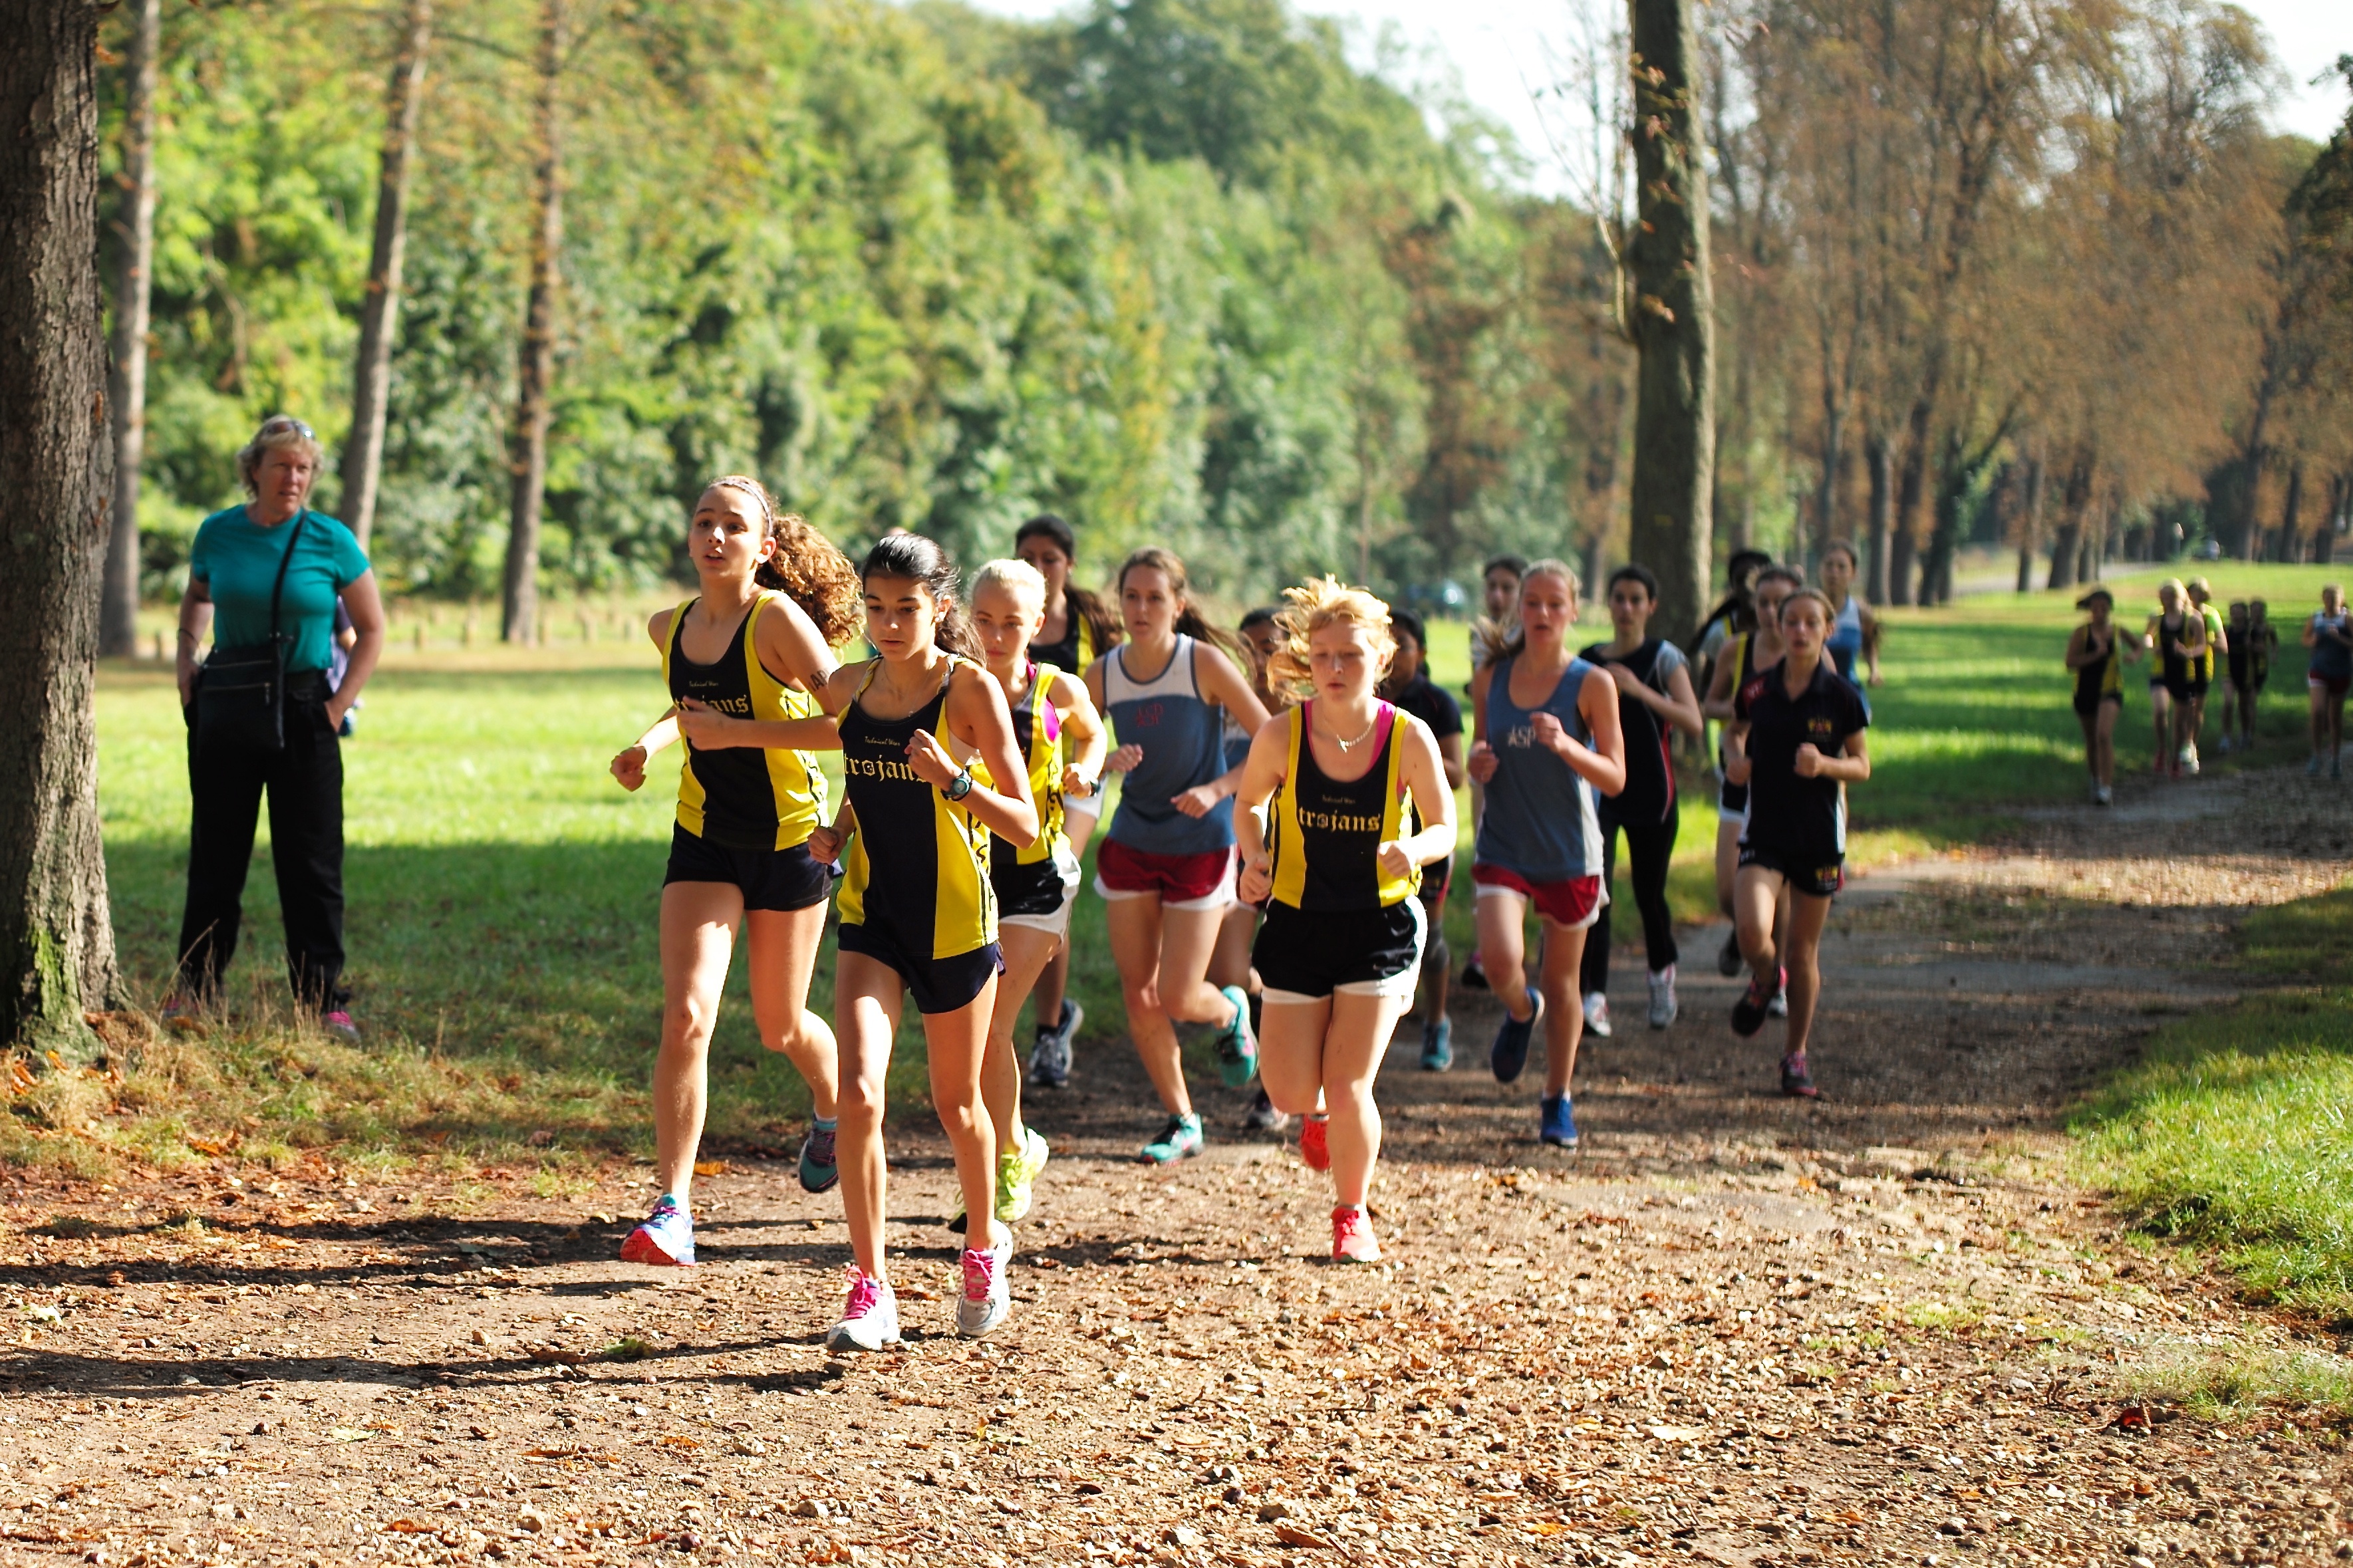
person, cloud, sport, running, run, paris, country, recreation, france, jogging, cross, race, competition, september, hague, girls, m, american, team, sports, boys, saint, parc, 50, school, runners, filter, nd, endurance, leica, 240, summilux, athletics, meet, xc, sprint, physical exercise, outdoor recreation, human action, endurance sports, ultramarathon, duathlon, cross country running